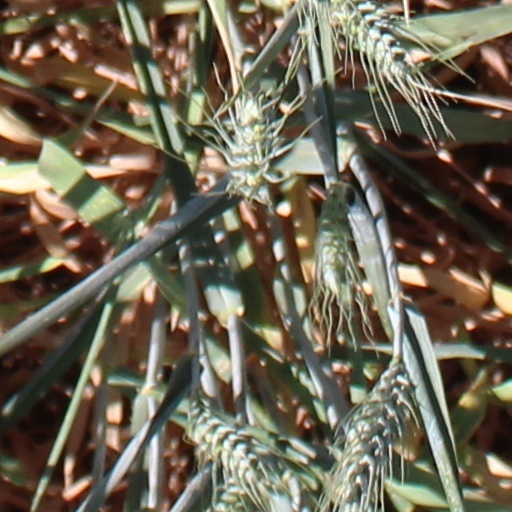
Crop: wheat